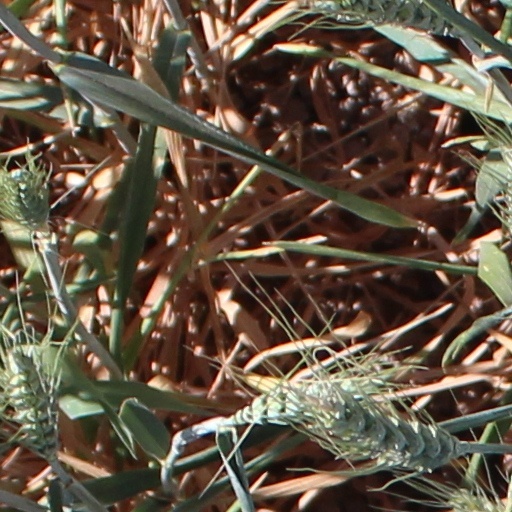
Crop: wheat